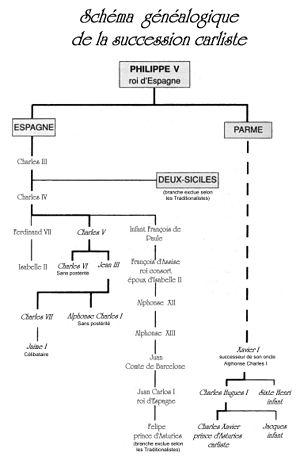
Tableau généalogique carliste - Licensing Catégorie:Schémas
Le carlisme est un mouvement politique légitimiste espagnol apparu dans les années 1830 qui revendique le trône pour la branche aînée des Bourbons d'Espagne. De tendance conservatrice et anti-libérale, il est à l'origine de trois guerres civiles qui déchirent le XIXᵉ siècle espagnol et marquent profondément le pays.